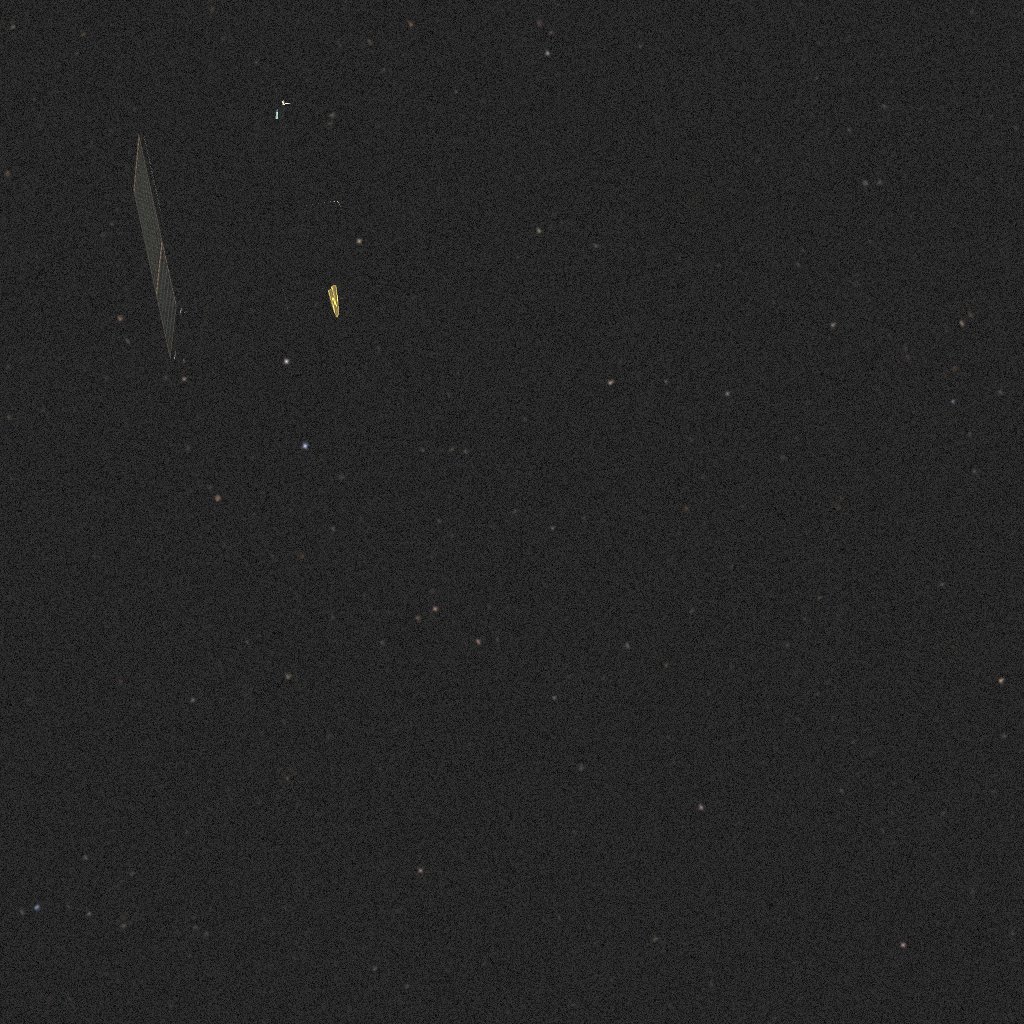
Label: cheops